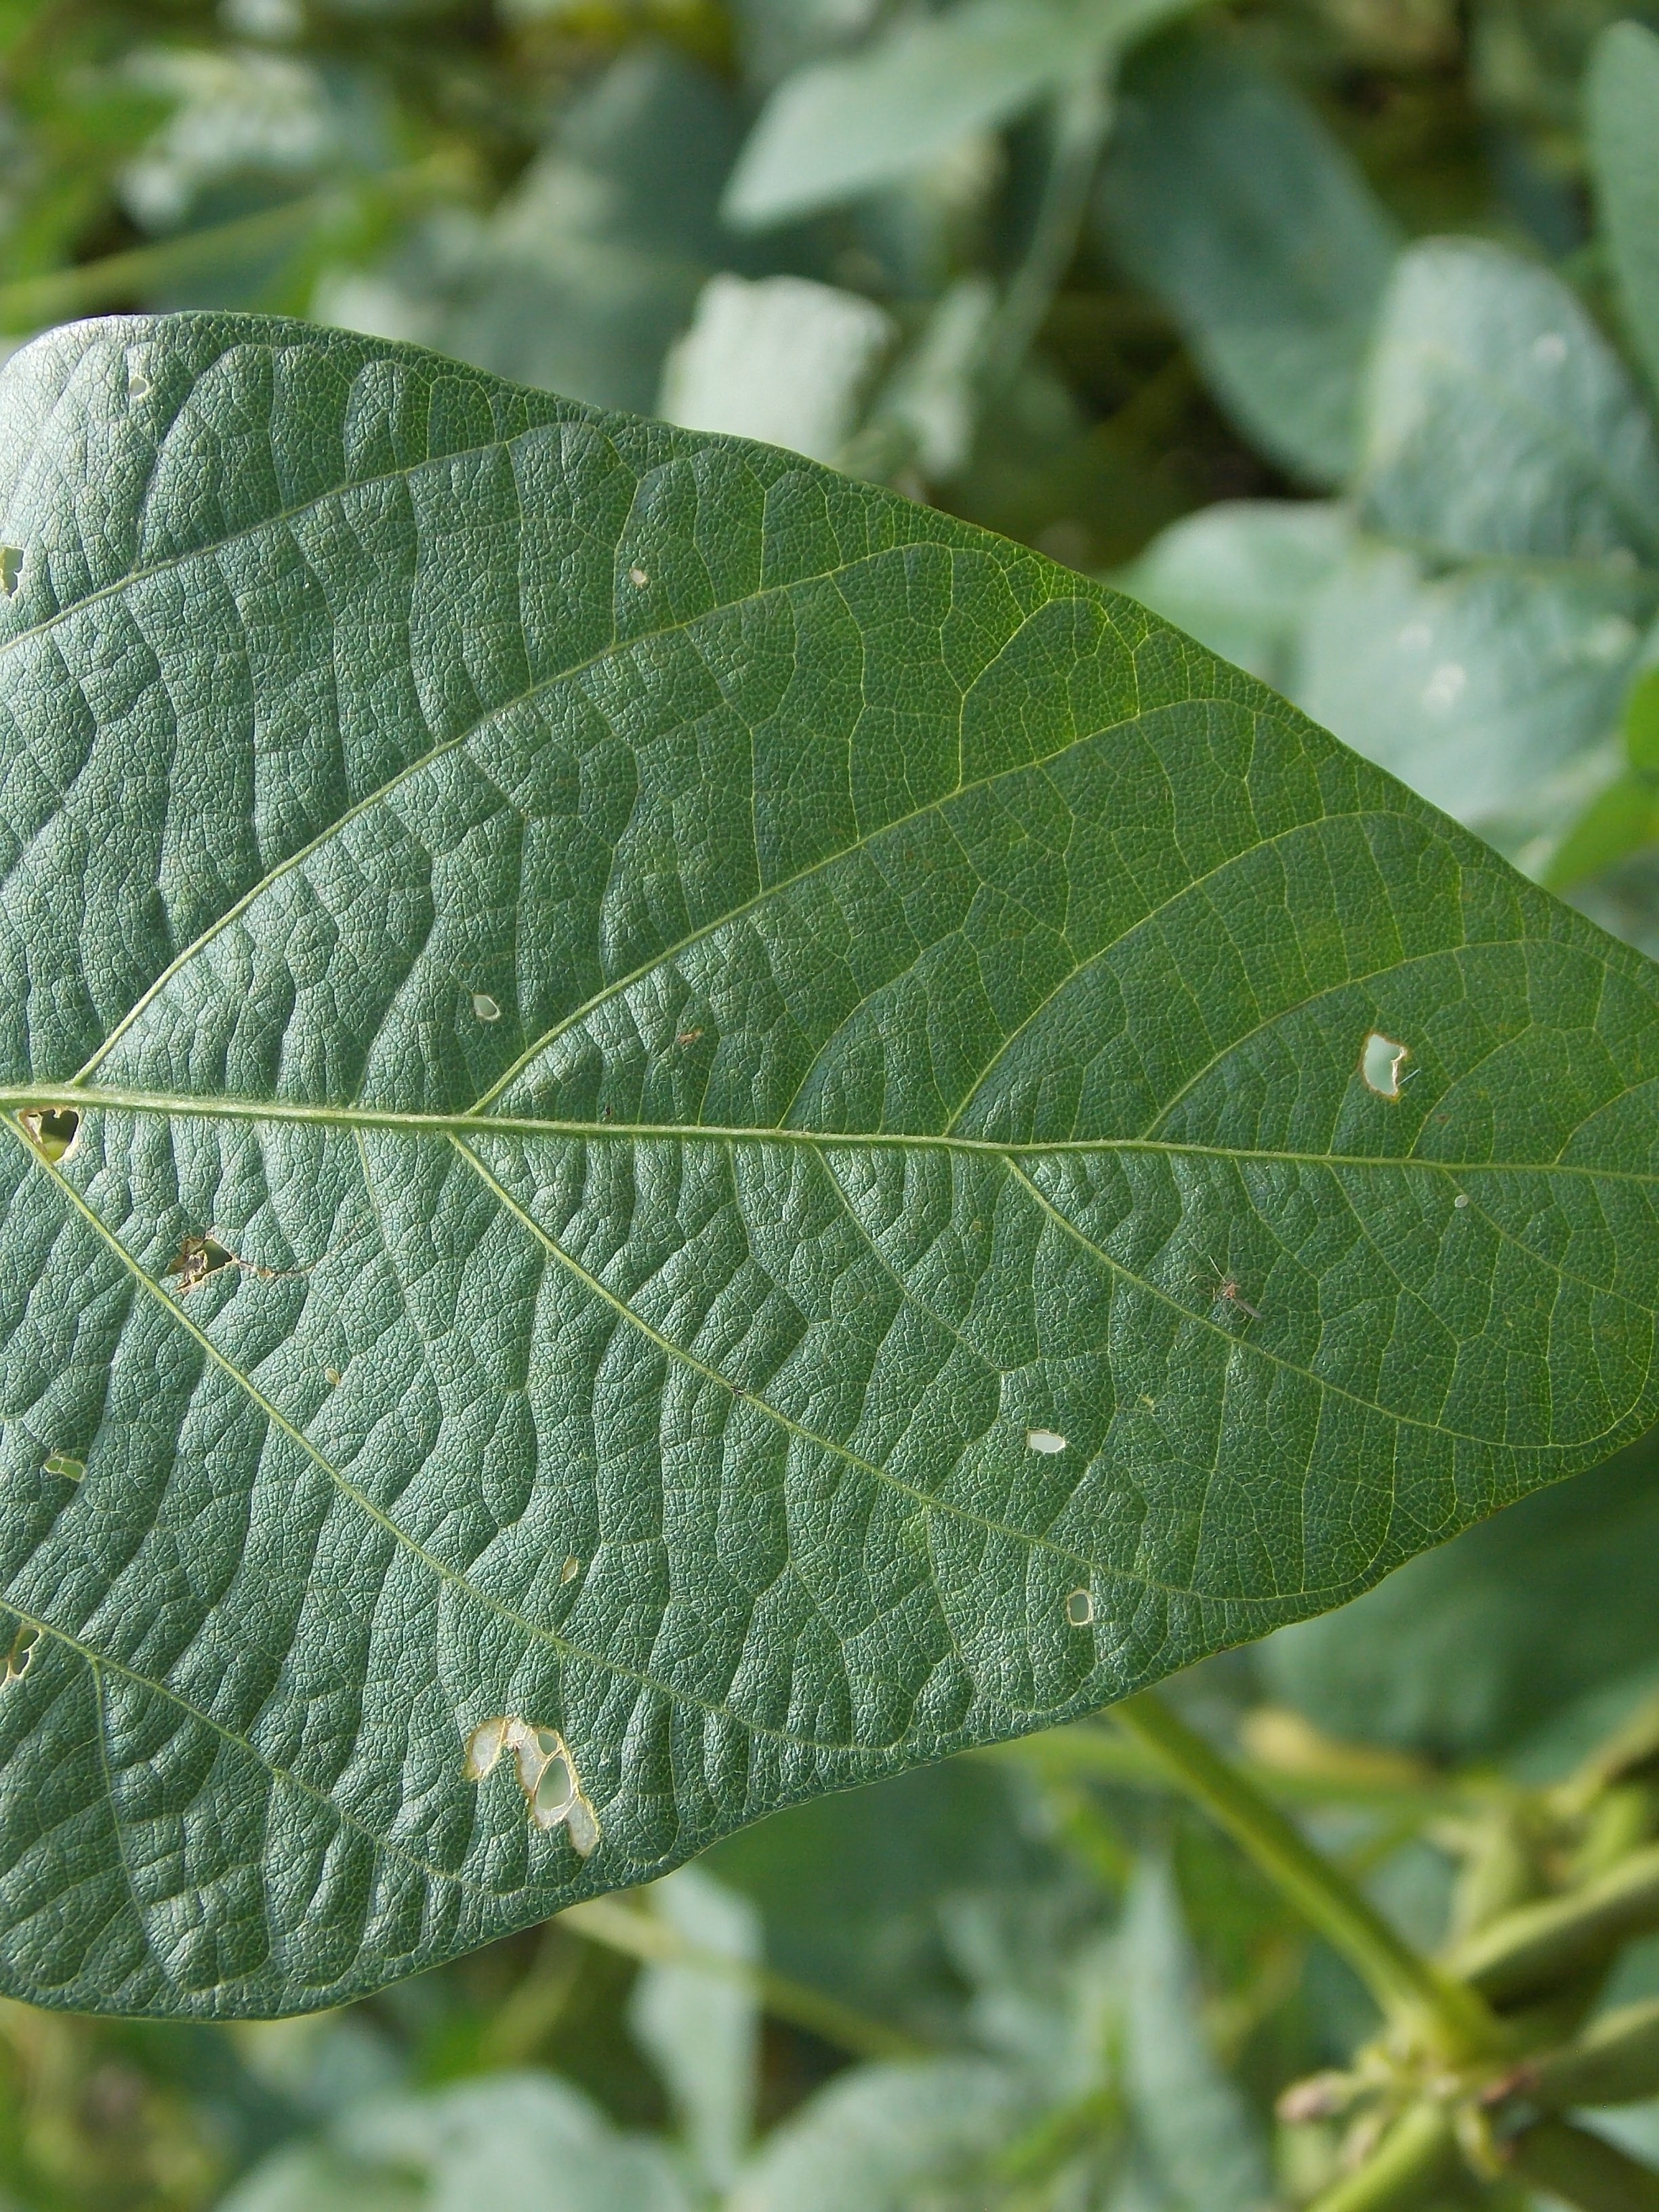
Label: Disease